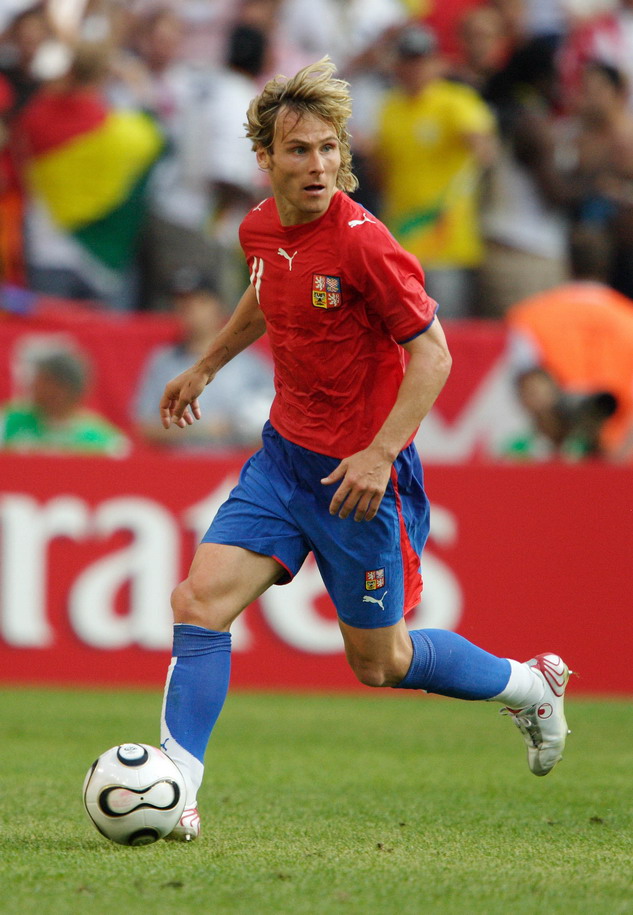
ปาแว็ล แน็ดเวียต

|name = ปาแว็ล แน็ดเวียต
|image = Pavel Nedvěd.jpg
|image_size = 200px
|caption = แน็ดเวียตขณะลงเล่นให้กับฟุตบอลทีมชาติเช็กเกีย|ทีมชาติเช็กเกียในปี ค.ศ. 2006
|birth_place = แค็ป เชโกสโลวาเกีย
|height = 1.77m
|position = กองกลาง|ปีกกองกลางตัวรุก
|youthyears1 = 1977–1985 |youthclubs1 = TJ Skalná
|youthyears2 = 1985–1986 |youthclubs2 = FK Hvězda Cheb|RH Cheb
|youthyears3 = 1986–1990 |youthclubs3 = สโมสรฟุตบอลวิกโตริยาเปิลแซ็ญ|วิกโตริยาเปิลแซ็ญ
|youthyears4 = 1990 |youthclubs4 = Dukla Tábor
|youthyears5 = 1990–1991 |youthclubs5 = Dukla Prague
|years1 = 1991–1992 |clubs1 = Dukla Prague |caps1 = 19 |goals1 = 3
|years2 = 1992–1996 |clubs2 = AC Sparta Prague|สปาร์ตาปราฮา |caps2 = 97 |goals2 = 23
|years3 = 1996–2001 |clubs3 = สโมสรกีฬาลัตซีโย|ลัตซีโย |caps3 = 138 |goals3 = 33
|years4 = 2001–2009 |clubs4 = สโมสรฟุตบอลยูเวนตุส|ยูเวนตุส |caps4 = 247 |goals4 = 51
|totalcaps = 501 |totalgoals = 110
|nationalyears1 = 1992–1993 | nationalteam1 = ฟุตบอลทีมชาติเช็กเกียรุ่นอายุไม่เกิน 21 ปี|เช็กเกีย รุ่นอายุไม่เกิน 21 ปี | nationalcaps1 = 7 | nationalgoals1 = 0
|nationalyears2 = 1994–2006 | nationalteam2 = ฟุตบอลทีมชาติเช็กเกีย|เช็กเกีย | nationalcaps2 = 91 | nationalgoals2 = 18
ปาแว็ล แน็ดเวียต (, ; เกิดวันที่ 30 สิงหาคม ค.ศ. 1972) เป็นอดีตนักฟุตบอลอาชีพชาวเช็กเกียที่เคยเล่นในตำแหน่งกองกลาง และเป็นหนึ่งในนักฟุตบอลชาวเช็กเกียที่ประสบความสำเร็จมากที่สุด เขาคว้าแชมป์ระดับประเทศและทวีปกับสโมสรกีฬาลัตซีโย|ลัตซีโย ซึ่งชนะเลิศยูฟ่าคัพวินเนอร์สคัพ|วินเนอร์สคัพสมัยสุดท้าย ส่วนในการเล่นกับสโมสรฟุตบอลยูเวนตุส|ยูเวนตุส เขาพาทีมเข้ารอบยูฟ่าแชมเปียนส์ลีก นัดชิงชนะเลิศ 2003
แน็ดเวียตเป็นผู้เล่นที่สำคัญคนหนึ่งของฟุตบอลทีมชาติเช็กเกีย|ทีมชาติเช็กเกีย เขาเคยพาทีมชาติเข้าชิงชนะเลิศในฟุตบอลชิงแชมป์แห่งชาติยุโรป 1996 และได้รับการแต่งตั้งเป็นกัปตัน (ฟุตบอล)|กัปตันทีมในการแข่งขันฟุตบอลชิงแชมป์แห่งชาติยุโรป 2004 ที่เช็กเกียตกรอบรองชนะเลิศด้วยการแพ้ฟุตบอลทีมชาติกรีซ|กรีซ แต่แน็ดเวียตก็ติดทีมยอดเยี่ยมประจำการแข่งขัน หลังจากนั้น เขาพาทีมชาติผ่านเข้าไปเล่นรอบสุดท้ายของฟุตบอลโลก 2006 นับเป็นครั้งแรกหลังจากที่เชโกสโลวาเกียแยกประเทศ ในการแข่งขัน แน็ดเวียตมีการเล่นที่ว่องไวและกระปรี้กระเปร่า จนได้รับฉายาว่า "ฟูเรียเชกา" ("Czech Fury") โดยแฟนชาวอิตาลี และฉายา "ปืนใหญ่แห่งเช็ก" โดยสื่อภาษาอังกฤษ ส่วนฉายาท้องถิ่นคือ "แมยา" ("หมีน้อย") ("หมีน้อย") เนื่องจากนามสกุลของเขาคล้ายคำว่า "Medvěd" ที่แปลว่าหมีในภาษาเช็ก
แน็ดเวียตได้รับรางวัลนักฟุตบอลยอดเยี่ยมแห่งปีของทวีปยุโรปในปี ค.ศ. 2003 โดยเขาเป็นชาวเช็กคนแรกที่ได้รับรางวัลนี้ แต่เป็นครั้งแรกหลังจากการแยกประเทศของเชโกสโลวาเกีย ในช่วงการค้าแข้งของเขา เขาได้รางวัลส่วนตัวหลายรางวัล รวมไปถึงรางวัลเท้าทองคำสมัยที่สองในปี ค.ศ. 2004, นักฟุตบอลชาวเช็กยอดเยี่ยมแห่งปี (สี่สมัย) และลูกบอลทองคำ (ประเทศเช็กเกีย)|ลูกบอลทองคำ (หกสมัย) เขามีชื่อติดฟีฟ่า 100 โดยเปเล่ และติดทีมแห่งปีของยูฟ่าในปี ค.ศ. 2003, 2004 และ 2005 เขาเกษียณอาชีพหลังจบเซเรียอา ฤดูกาล 2008–09|ฤดูกาล 2008–09 สิ้นสุดการค้าแข้ง 19 ปี เขาลงเล่นเกมลีก 501 นัด (ยิงได้ 110 ประตู) และลงเล่นให้กับทีมชาติ 91 นัด (ยิงได้ 18 ประตู)
== สถิติอาชีพ ==
=== สโมสร ===
อ้างอิง: ลีก,. โกปปาอีตาเลีย (ยูเวนตุส), การแข่งขันระดับทวีปยุโรป
;หมายเหตุ
=== ทีมชาติ ===
| class="wikitable" style="text-align:center"
! colspan=3 | ฟุตบอลทีมชาติเช็กเกีย|เช็กเกีย
|-
!ปี ค.ศ.!!ลงเล่น!!ประตู
|-
|1994||1||0
|-
|1995||4||0
|-
|1996||12||2
|-
|1997||10||2
|-
|1998||3||1
|-
|1999||9||2
|-
|2000||10||4
|-
|2001||11||4
|-
|2002||6||0
|-
|2003||8||2
|-
|2004||9||0
|-
|2005||2||0
|-
|2006||6||1
|-
!ทั้งหมด||91||18
|
==== ประตูในนามทีมชาติ ====
อ้างอิง:
| class="wikitable"
! # !! วันที่ !! สนาม !! คู่แข่ง !! สกอร์ !! ผล !! การแข่งขัน
|-
| 1 || 14 มิถุนายน ค.ศ. 1996 || แอนฟีลด์, ลิเวอร์พูล || || 1–0 || 2–1 || ฟุตบอลชิงแชมป์แห่งชาติยุโรป 1996
|-
| 2 || 18 กันยายน ค.ศ. 1996 || Na Stínadlech, Teplice || || 2–0 || 6–0 || ฟุตบอลโลก 1998 รอบคัดเลือก
|-
| 3 || rowspan="2" | 17 ธันวาคม ค.ศ. 1997 || rowspan="2" | King Fahd II Stadium, ริยาด || rowspan="2" | || 2–0 || rowspan="2" | 6–1 || rowspan="2" | ฟีฟ่าคอนเฟเดอเรชันส์คัพ 1997
|-
| 4 || 3–0
|-
| 5 || 14 ตุลาคม ค.ศ. 1998 || Na Stínadlech, Teplice || || 1–0 || 4–1 || ฟุตบอลชิงแชมป์แห่งชาติยุโรป 2000 รอบคัดเลือก
|-
| 6 || rowspan="2" | 4 กันยายน ค.ศ. 1999 || rowspan="2" | Žalgiris Stadium, วิลนีอัส || rowspan="2" | || 1–0 || rowspan="2" | 4–0 || rowspan="2" | ฟุตบอลชิงแชมป์แห่งชาติยุโรป 2000 รอบคัดเลือก
|-
| 7 || 2–0
|-
| 8 || rowspan="2" | 26 มีนาคม ค.ศ. 2000 || rowspan="2" | Generali Arena, ปราก || rowspan="2" | || 1–0 || rowspan="2" | 4–1 || rowspan="2" | กระชับมิตร
|-
| 9 || 3–0
|-
| 10 || rowspan="2" | 7 ตุลาคม ค.ศ. 2000 || rowspan="2" | Na Stínadlech, Teplice || rowspan="2" | || 3–0 || rowspan="2" | 4–0 || rowspan="2" | ฟุตบอลโลก 2002 รอบคัดเลือก
|-
| 11 || 4–0
|-
| 12 || 24 มีนาคม ค.ศ. 2001 || Windsor Park, เบลฟาสต์ || || 1–0 || 1–0 || ฟุตบอลโลก 2002 รอบคัดเลือก
|-
| 13 || 15 สิงหาคม ค.ศ. 2001 || Sportovní areál, Drnovice (Vyškov District)|Drnovice || || 1–0 || 5–0 || กระชับมิตร
|-
| 14 || rowspan="2" | 6 ตุลาคม ค.ศ. 2001 || rowspan="2" | Generali Arena, ปราก || rowspan="2" | || 2–0 || rowspan="2" | 6–0 || rowspan="2" | ฟุตบอลโลก 2002 รอบคัดเลือก
|-
| 15 || 6–0
|-
| 16 || 2 เมษายน ค.ศ. 2003 || Generali Arena|Toyota Arena, ปราก || || 1–0 || 4–0 || ฟุตบอลชิงแชมป์แห่งชาติยุโรป 2004 รอบคัดเลือก
|-
| 17 || 6 กันยายน ค.ศ. 2003 || Dinamo Stadium (Minsk)|Dinamo Stadium, มินสค์ || || 1–1 || 3–1 || ฟุตบอลชิงแชมป์แห่งชาติยุโรป 2004 รอบคัดเลือก
|-
| 18 || 6 มิถุนายน ค.ศ. 2006 || Toyota Arena, ปราก || || 2–0 || 3–0 || กระชับมิตร
|
== เกียรติประวัติ ==
ไฟล์:Otisk nohy Pavla Nedvěda v Monaku.jpg|thumb|เท้าทองของแน็ดเวียต
=== สโมสร ===
;สปาร์ตาปราก
* เชโกสโลวักเฟิสต์ลีก: 1992–93
* เช็กเฟิสต์ลีก: 1993–94, 1994–95
* เช็กคัพ: 1996
;ลัตซีโย.
* เซเรียอา: เซเรียอา ฤดูกาล 1999–2000|1999–2000
* โกปปาอีตาเลีย: 1997–98, 1999–2000
* ซูแปร์โกปปาอีตาเลียนา: 1998, 2000
* ยูฟ่าคัพวินเนอร์สคัพ: ยูฟ่าคัพวินเนอร์สคัพ ฤดูกาล 1998–99|1998–99
* ยูฟ่าซูเปอร์คัพ: ยูฟ่าซูเปอร์คัพ 1999|1999
* ยูฟ่ายูโรปาลีก|ยูฟ่าคัพ: รองชนะเลิศ ยูฟ่าคัพ ฤดูกาล 1997–98|1997–98
;ยูเวนตุส
* เซเรียอา: เซเรียอา ฤดูกาล 2001–02|2001–02, เซเรียอา ฤดูกาล 2002–03|2002–03
* ซูแปร์โกปปาอีตาเลียนา: 2002, 2003
* เซเรียบี: 2006–07
* ยูฟ่าแชมเปียนส์ลีก: รองชนะเลิศ ยูฟ่าแชมเปียนส์ลีก ฤดูกาล 2002–03|2002–03
* โกปปาอีตาเลีย: รองชนะเลิศ 2001–02, 2003–04
=== ทีมชาติ ===
;เช็กเกีย
* ฟุตบอลชิงแชมป์แห่งชาติยุโรป:
** รองชนะเลิศ: ฟุตบอลชิงแชมป์แห่งชาติยุโรป 1996|1996
** รอบรองชนะเลิศ: ฟุตบอลชิงแชมป์แห่งชาติยุโรป 2004|2004
* ฟีฟ่าคอนเฟเดอเรชันส์คัพ:
** อันดับที่สาม: ฟีฟ่าคอนเฟเดอเรชันส์คัพ 1997|1997
=== ส่วนตัว ===
* ลูกบอลทองคำ (ประเทศเช็กเกีย)|ลูกบอลทองคำ: 2003
* Největší Čech ("รายนามชาวเช็กที่ยิ่งใหญ่"): อันดับที่ 41
* นักฟุตบอลชาวเช็กแห่งปี: 1998, 2000, 2003, 2004
* ทีมแห่งปีของสื่อกีฬายุโรป: 2000–01, 2002–03
* นักกีฬาแห่งปีของเช็กเกีย: 2003
* นักฟุตบอลแห่งปีของเซเรียอา: 2003
* นักฟุตบอลต่างประเทศแห่งปีเซเรียอา: 2003
* กองกลางแห่งปีของสโมสรยูฟ่า: 2002–03
* ผู้เล่นแห่งปีของเวิลด์ซอกเกอร์: 2003
* นักฟุตบอลยอดเยี่ยมแห่งปีของทวีปยุโรป: 2003
* ทีมแห่งปีของยูฟ่า: 2003, 2004, 2005
* ทีมยอดเยี่ยมของฟุตบอลชิงแชมป์แห่งชาติยุโรป: 2004
* เท้าทองคำ: 2004
* ฟีฟ่า 100: 2004
* รางวัลฟุตบอลระหว่างประเทศเอฟเอไอ – International Personality: 2012
* ทีมแห่งปีของยูฟ่า|สุดยอดทีมแห่งปีของยูฟ่า (ตัวสำรอง; เผยแพร่ในปี ค.ศ. 2015)
== อ้างอิง ==
== แหล่งข้อมูลอื่น ==
*
*
*
หมวดหมู่:บุคคลที่ยังมีชีวิตอยู่
หมวดหมู่:นักฟุตบอลชาวเช็ก
หมวดหมู่:นักฟุตบอลทีมชาติเช็กเกีย
หมวดหมู่:กองกลางฟุตบอล
หมวดหมู่:ฟีฟ่า 100
หมวดหมู่:ผู้เล่นสโมสรฟุตบอลยูเวนตุส
หมวดหมู่:ผู้เล่นสโมสรกีฬาลัตซีโย
หมวดหมู่:ผู้เล่นในเซเรียอา
หมวดหมู่:ผู้เล่นในฟุตบอลชิงแชมป์แห่งชาติยุโรป 1996
หมวดหมู่:ผู้เล่นในฟุตบอลชิงแชมป์แห่งชาติยุโรป 2000
หมวดหมู่:ผู้เล่นในฟุตบอลชิงแชมป์แห่งชาติยุโรป 2004
หมวดหมู่:ผู้เล่นในฟุตบอลโลก 2006